Kim Do-yeon (politician)

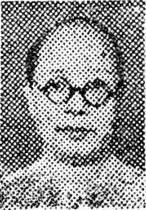

Kim Do-yeon (June 6, 1894 – April 19, 1967) was a Korean independence activist, politician and member of the cabinet.